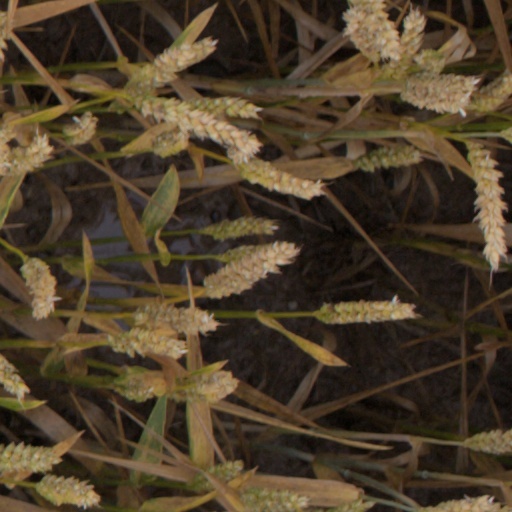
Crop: wheat